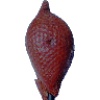
Label: Salak 1